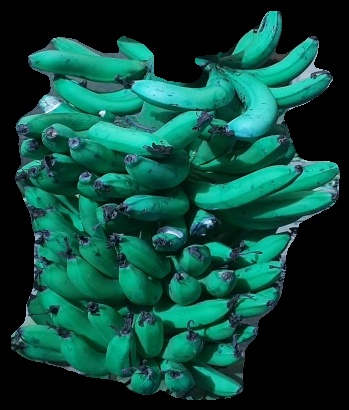
Variety: pachbale
Grade: grade3